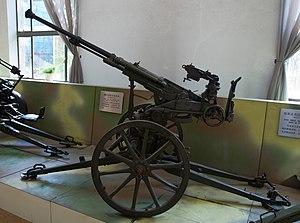
Le canon antiaérien automatique Type 98 de 20 mm était le canon antiaérien léger le plus répandu dans l'armée impériale japonaise. Il est entré en service en 1938 et a été utilisé au combat pour la première fois au cours de la Bataille de Khalkhin Gol. Il a été utilisé jusqu'à la fin de la seconde guerre mondiale. Il a ensuite été utilisé par l'armée de terre indonésienne pendant la révolution nationale indonésienne.